Bake McBride

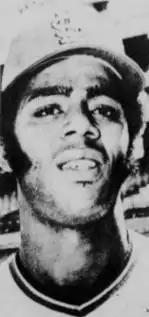
McBride, circa 1974

As a young Cardinals player, McBride said that he learned a great deal from the influence of teammate Lou Brock. McBride felt that Brock should have won the 1974 Most Valuable Player Award. Brock stole 118 bases that year, which broke the single-season league record. When combined with McBride's 30 steals, the total set a single-season MLB record for stolen bases by two teammates. Other than Brock and McBride, no St. Louis Cardinal had stolen 30 bases in a season since 1927. The 1974 Cardinals outfielders (McBride, Brock and Reggie Smith) all hit over .300, the first time since 1902 that the team's three starting outfielders all achieved that mark.